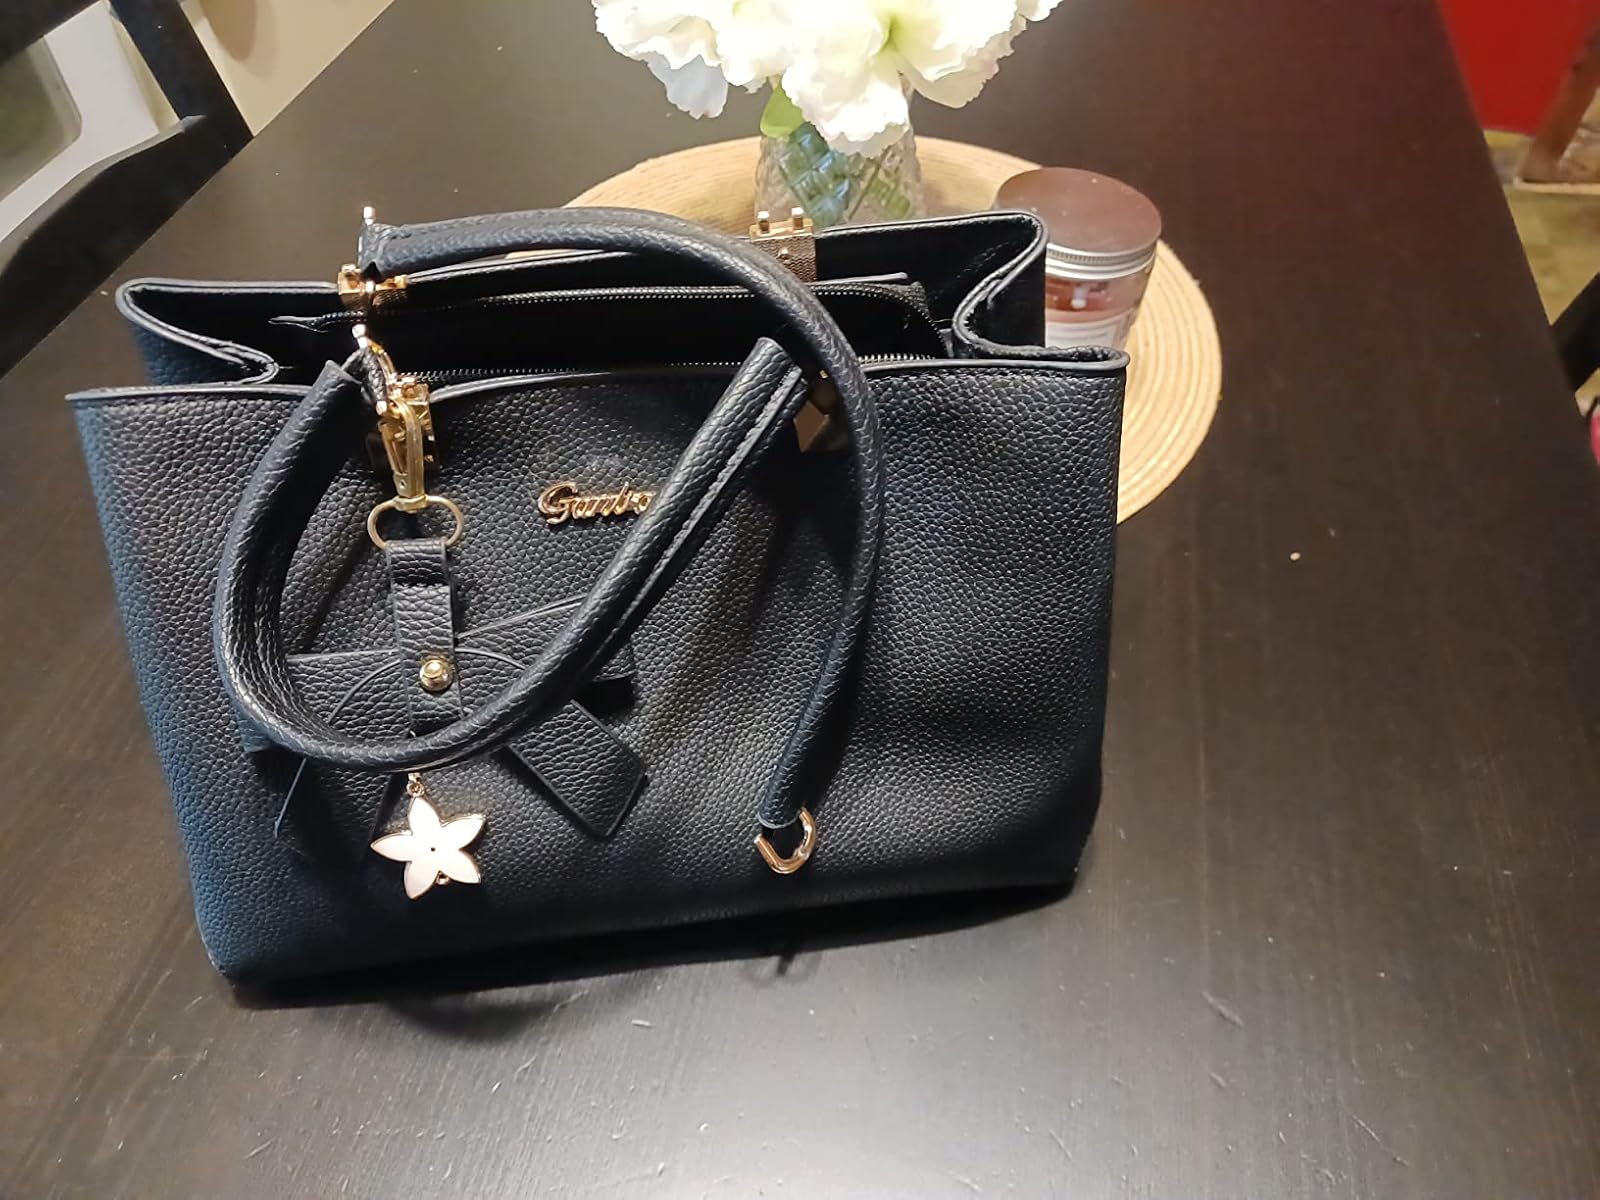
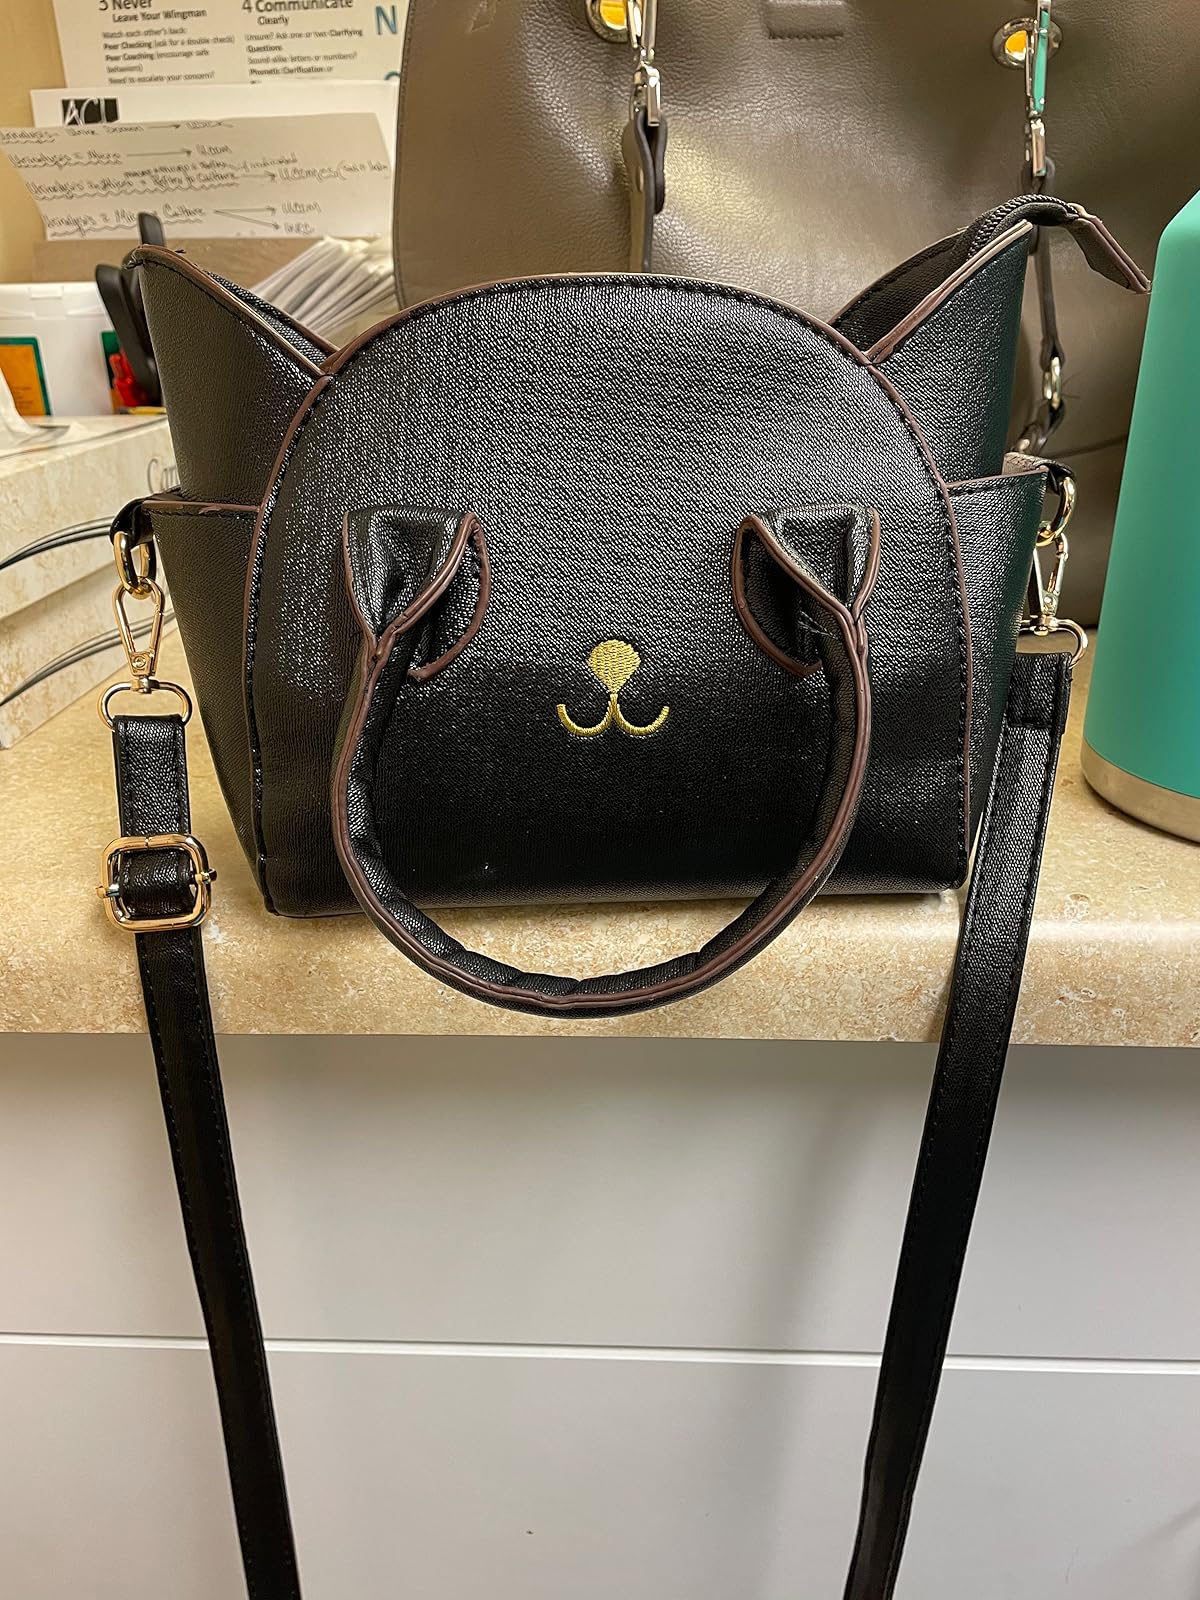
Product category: accessories_handbag
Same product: no